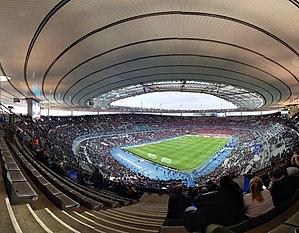
Le Stade de France lors de la finale de la Coupe de la Ligue 2015 - 2016 opposant le Paris Saint-Germain et le Lille OSC
Le Stade de France est le plus grand stade français avec 80 698 places en configuration football/rugby. Il se situe dans le quartier de la Plaine Saint-Denis à Saint-Denis, dans la proche banlieue nord de Paris. Il est l'œuvre de quatre architectes : Michel Macary, Aymeric Zublena, Michel Regembal et Claude Costantini. L'architecture de ce stade s'inspire du Worldport de la compagnie aérienne américaine Pan Am qui se situait à l'aéroport international John-F.-Kennedy de New York.